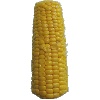
Label: Corn 1